Billy Zane

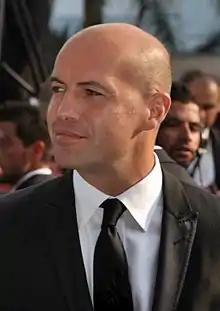
Billy Zane at the Cannes Film Festival, 2010

Zane appeared as neo-fascist Curtis Zampf in "The Believer", which won the Grand Jury Prize at Sundance Film Festival in 2001. The same year, he also had a cameo as himself in the comedy "Zoolander".